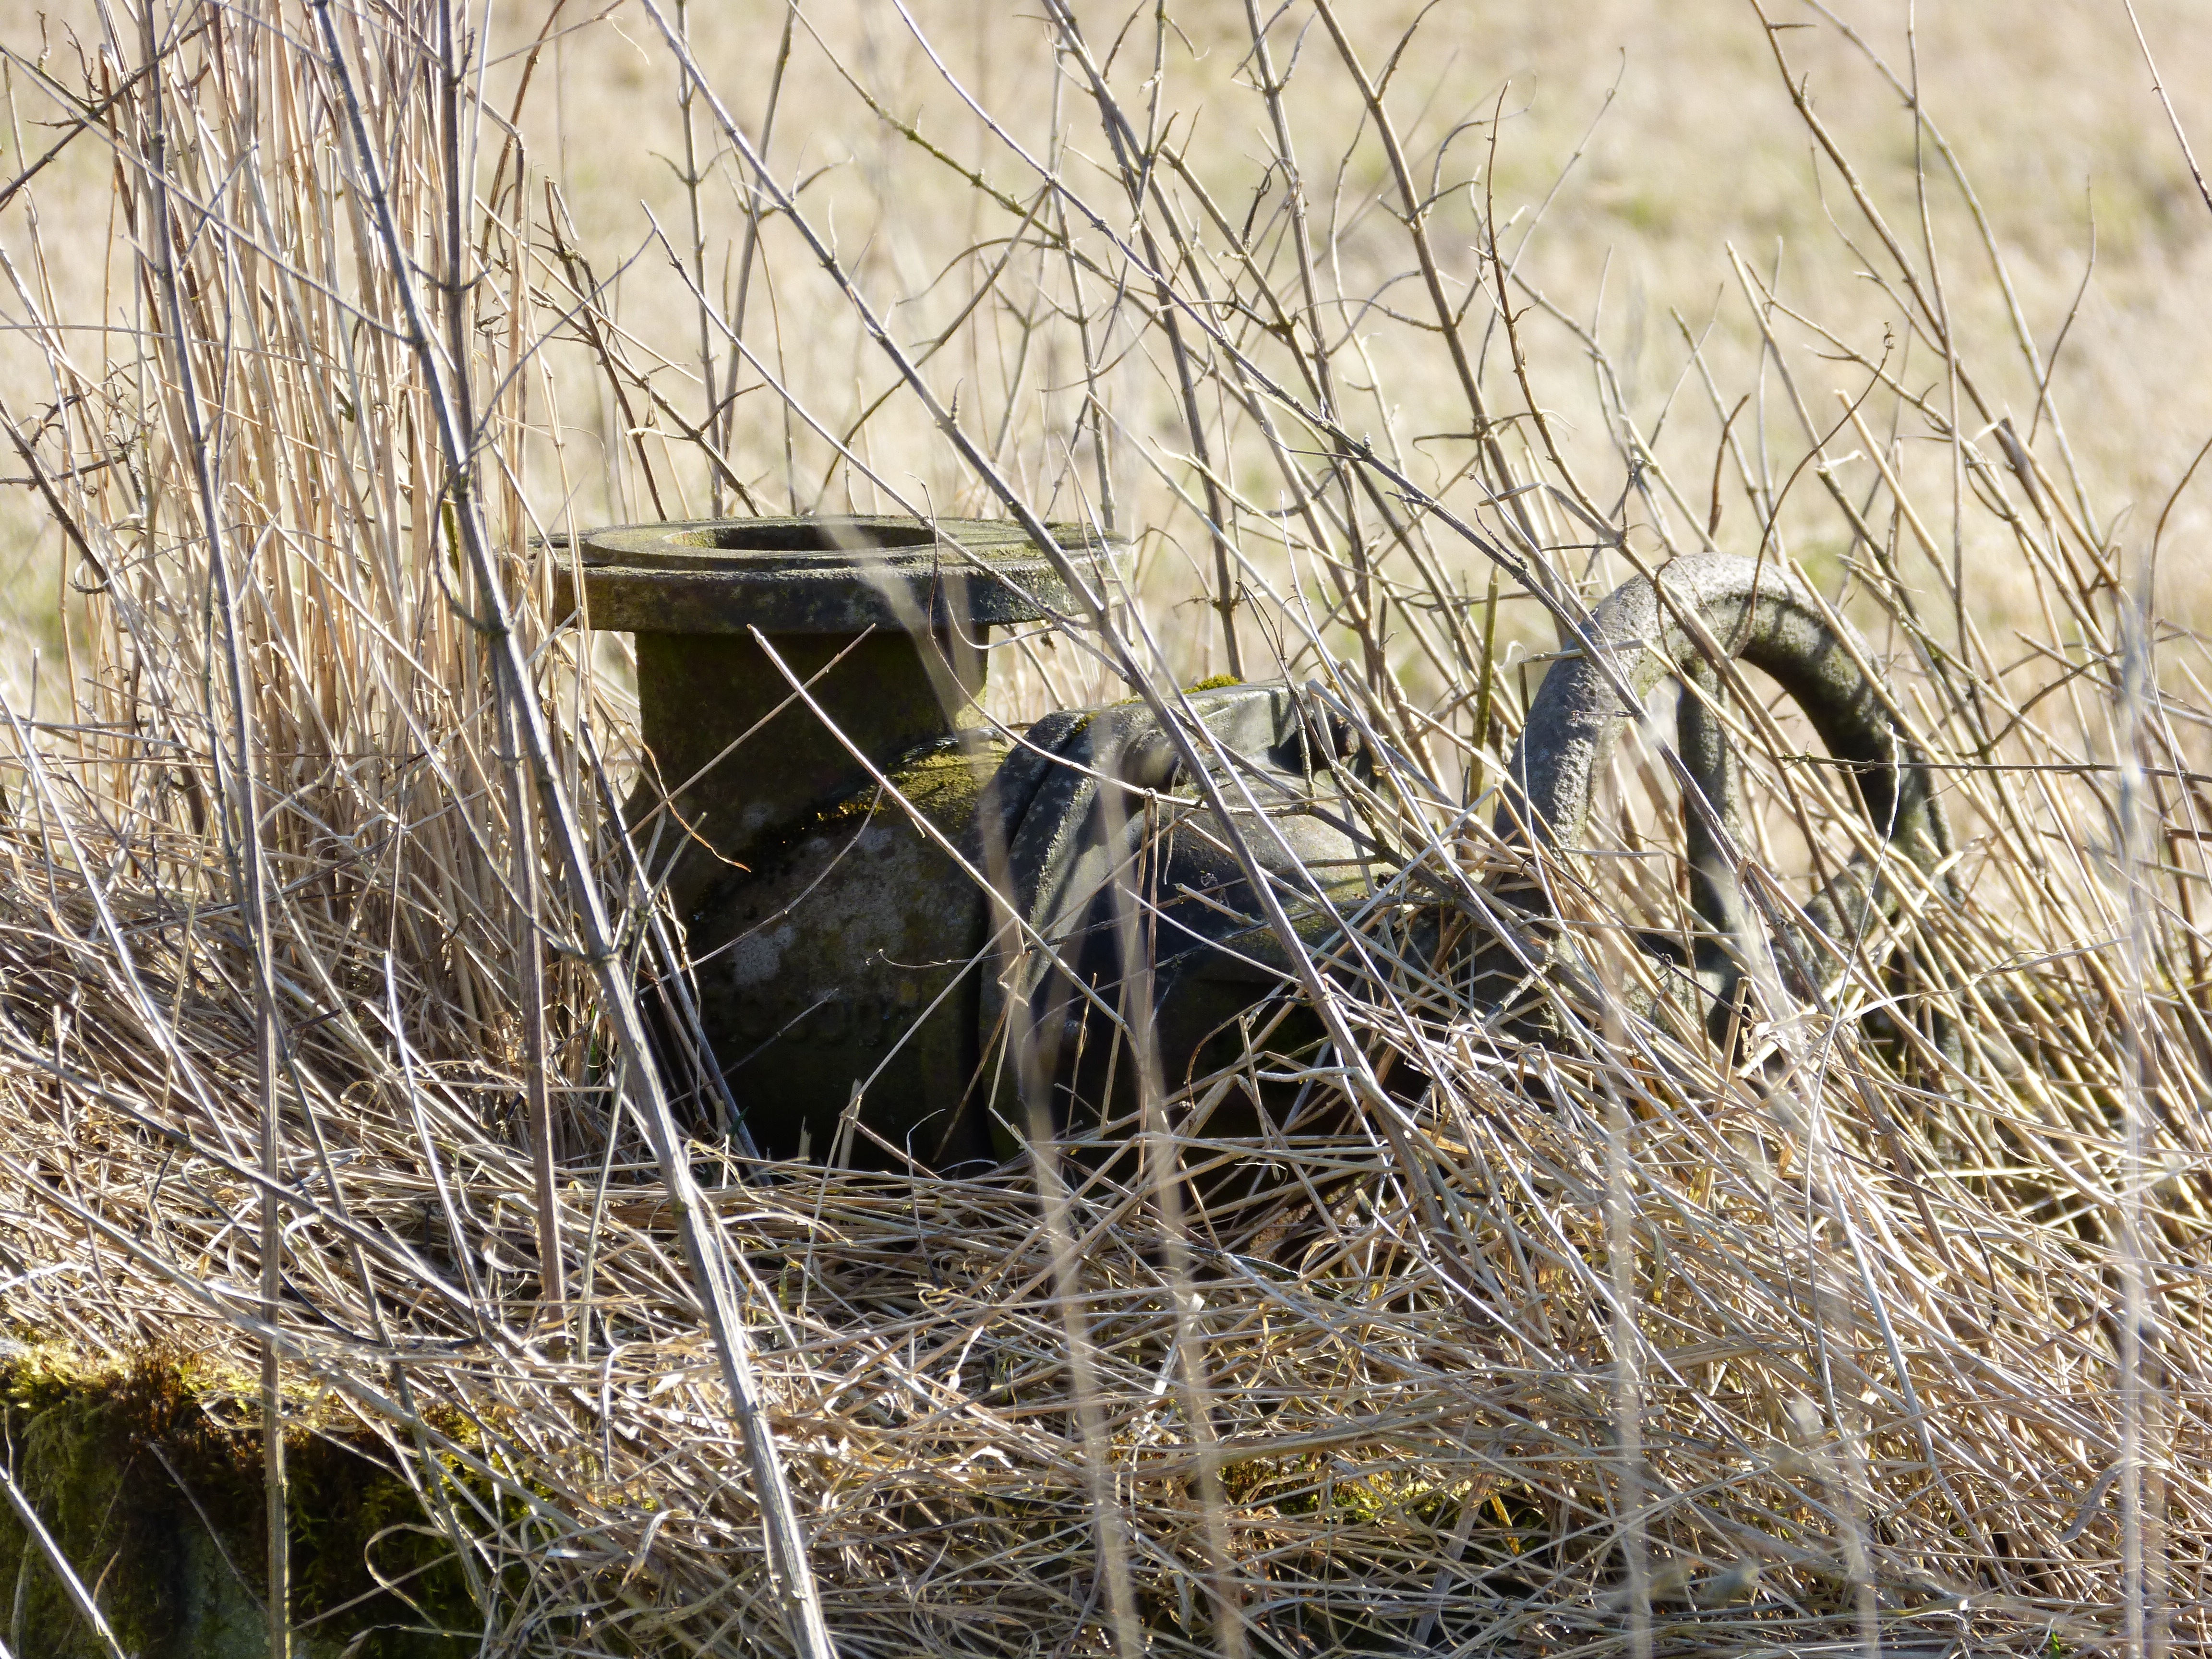
landscape, nature, grass, scrub, wildlife, braid, wetland, hidden, valve, grass family